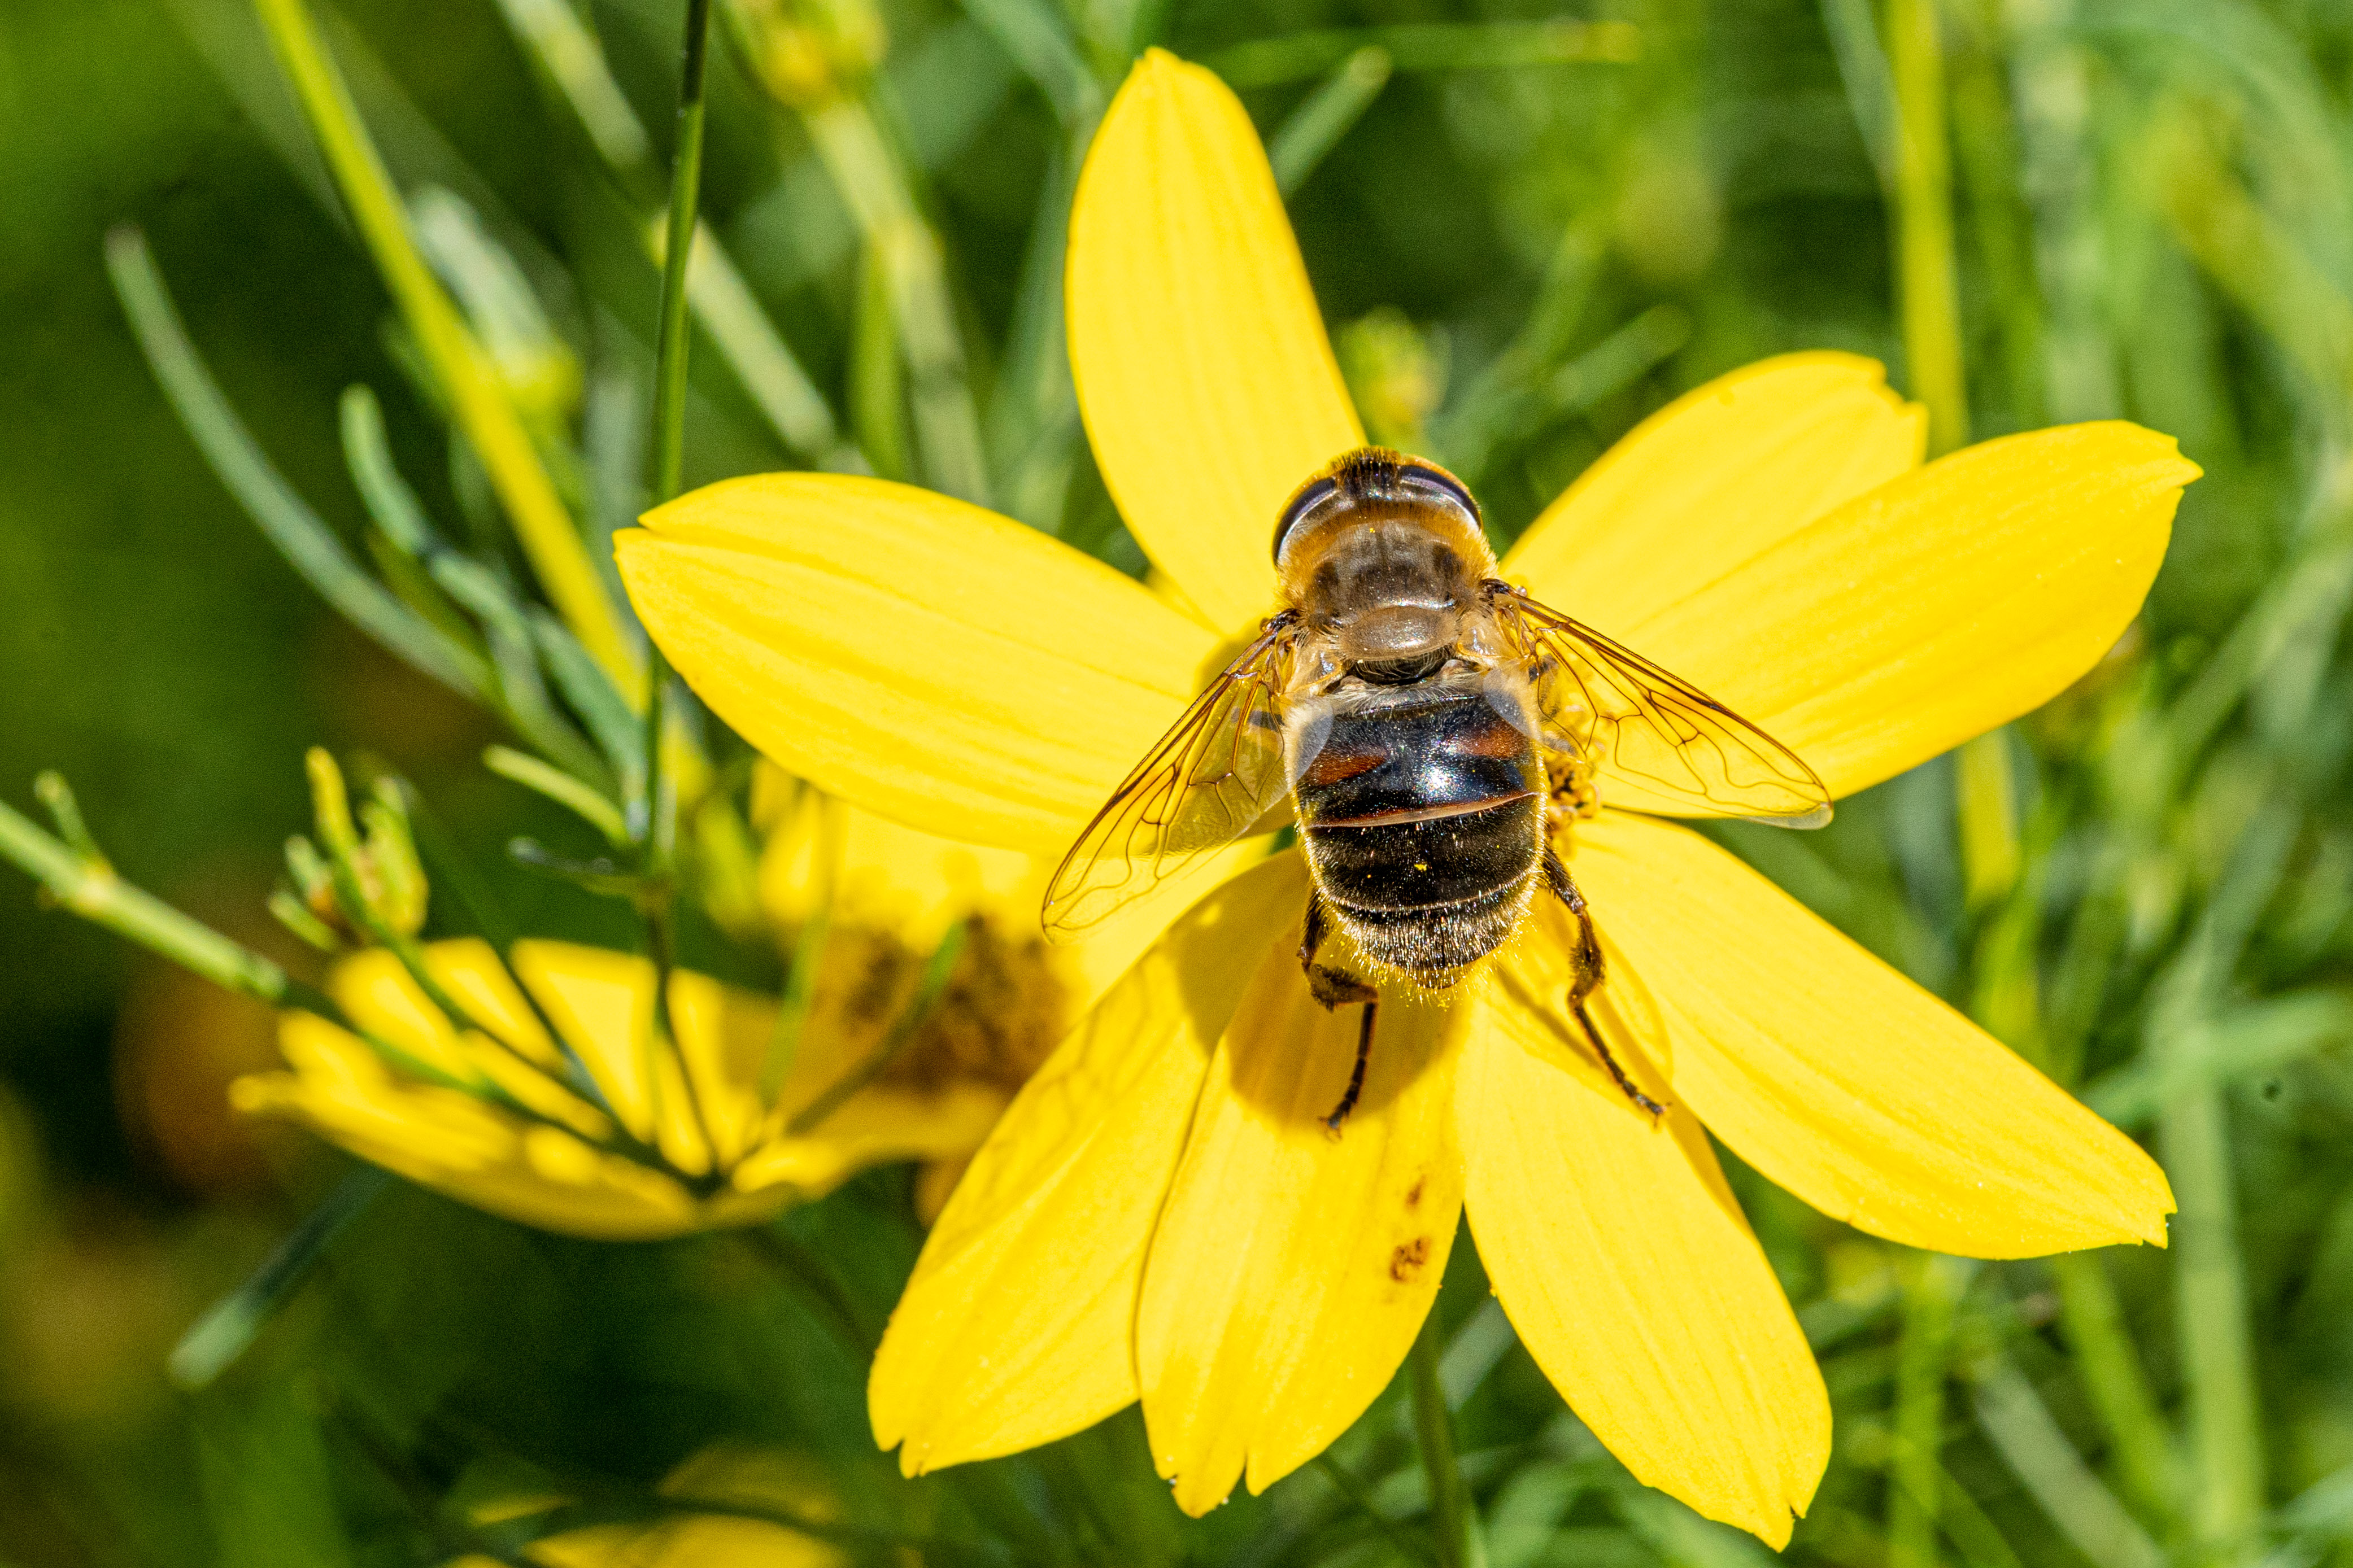
insect, flower, yellow, bee, garden, nature, macro, honeybee, membrane winged insect, invertebrate, Megachilidae, hoverfly, plant, pest, pollinator, pollen, flowering plant, fly, wildflower, arthropod, bee pollen, tachinidae, petal, nectar, macro photography, bumblebee, carpenter bee, daisy family